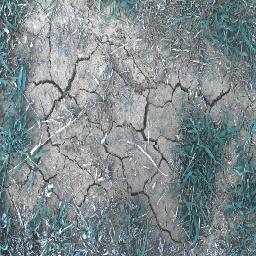
Label: negative